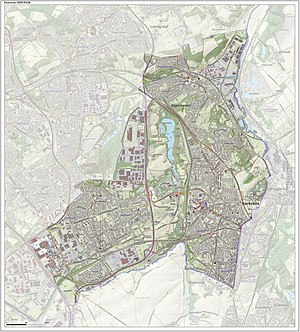
Kerkrade
Kerkrade er en kommune og en by, beliggende i den sydlige provins Limburg i Nederlandene. Kommunens areal er på 22,13 km², og indbyggertallet er på 45.951 pr. 1. april 2016.